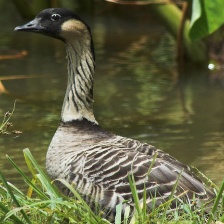
Species: HAWAIIAN GOOSE
Scientific name: BRANTA SANDVICENSIS
ImageNet parent category: goose